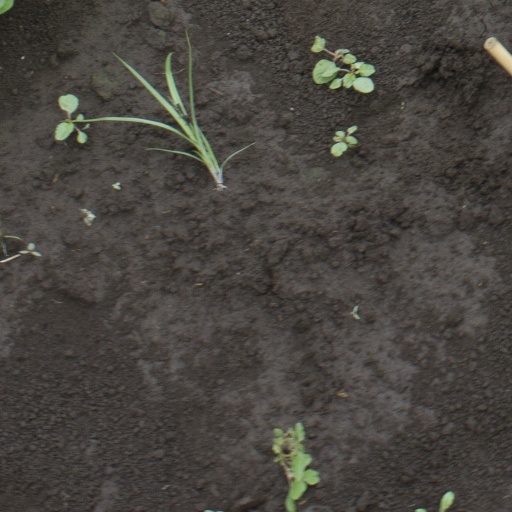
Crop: soybean